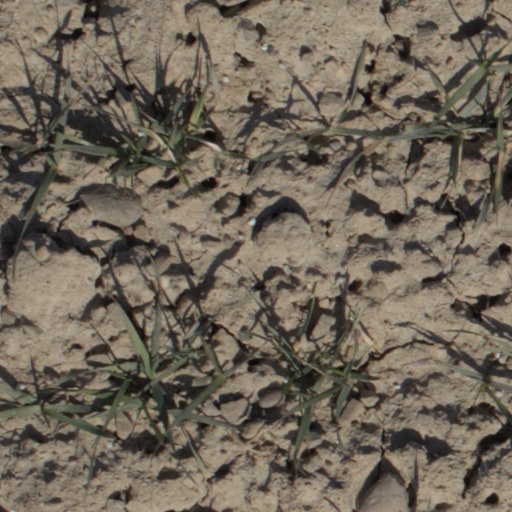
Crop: wheat